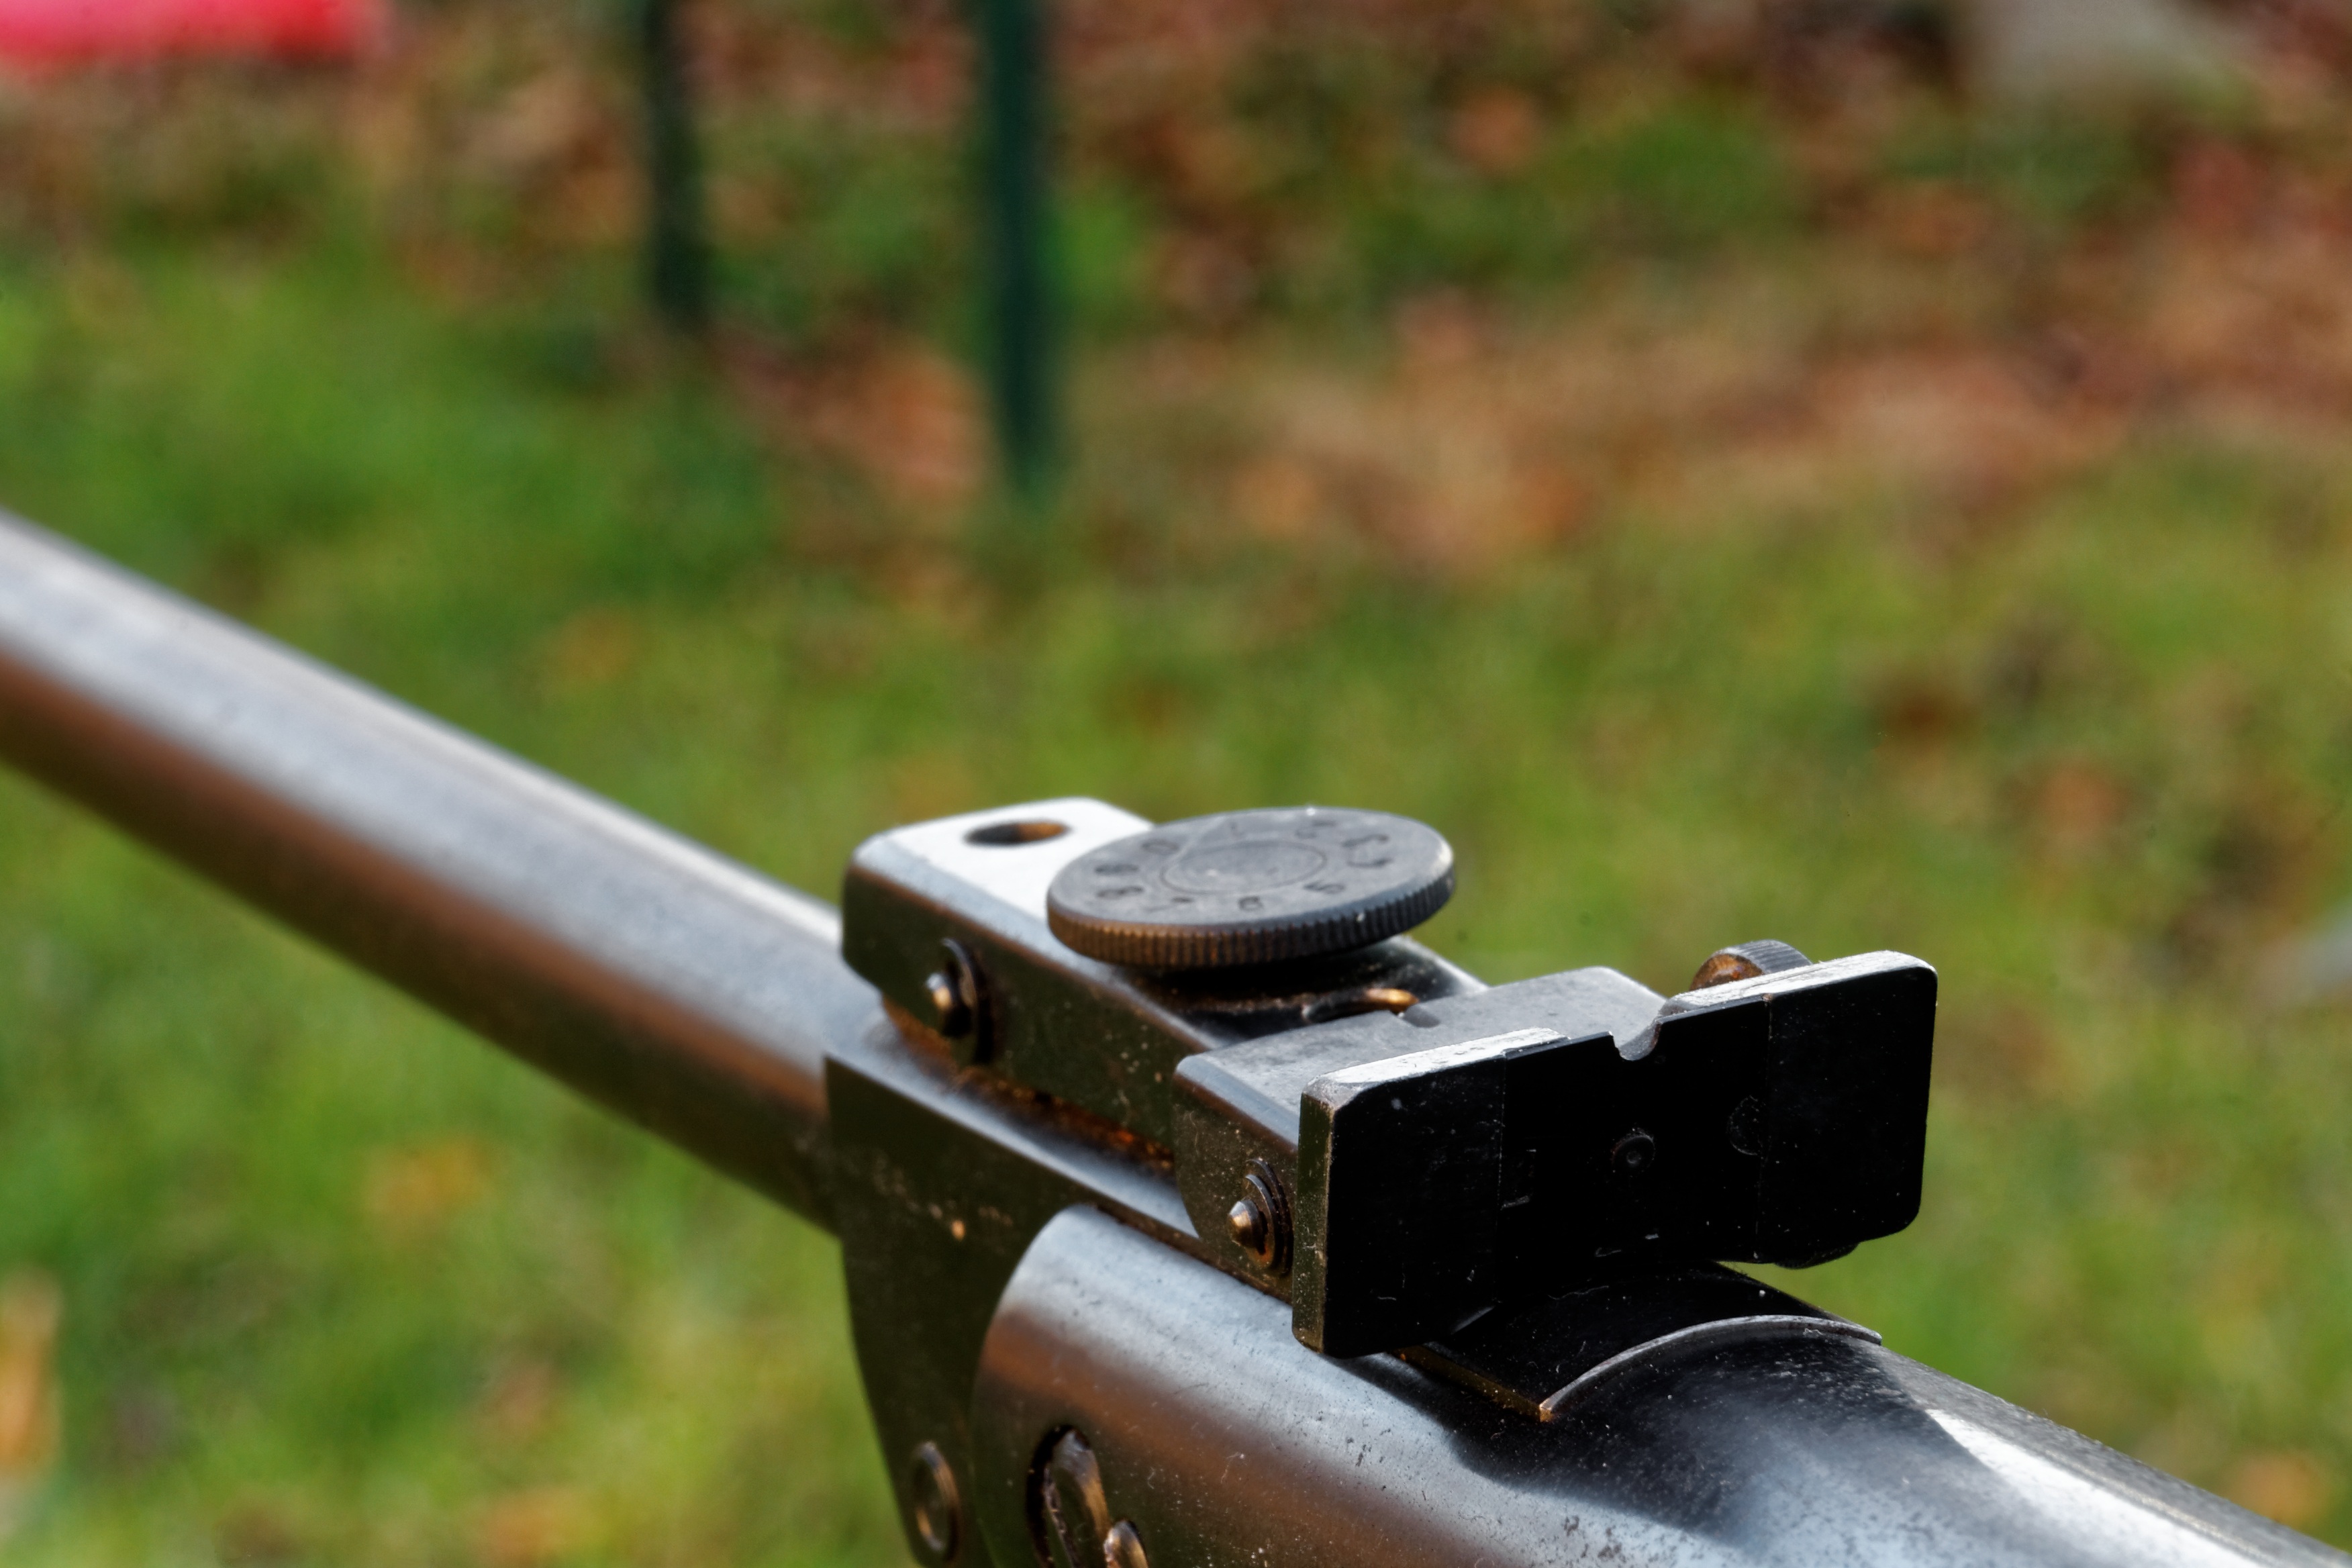
weapon, sports equipment, gun, shoot, rifle, cannon, firearm, objectives, shooting sports, trigger, air pressure gun, rear sight